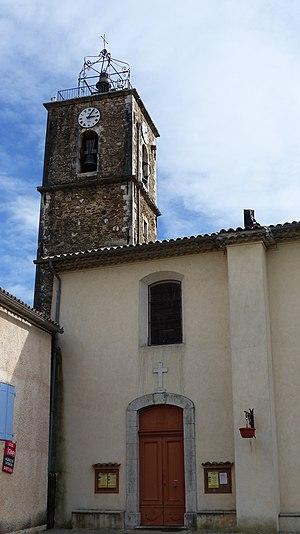
Église St Pierre à PEGOMAS (06)
Pégomas est une commune française située dans le département des Alpes-Maritimes, en région Provence-Alpes-Côte d'Azur.